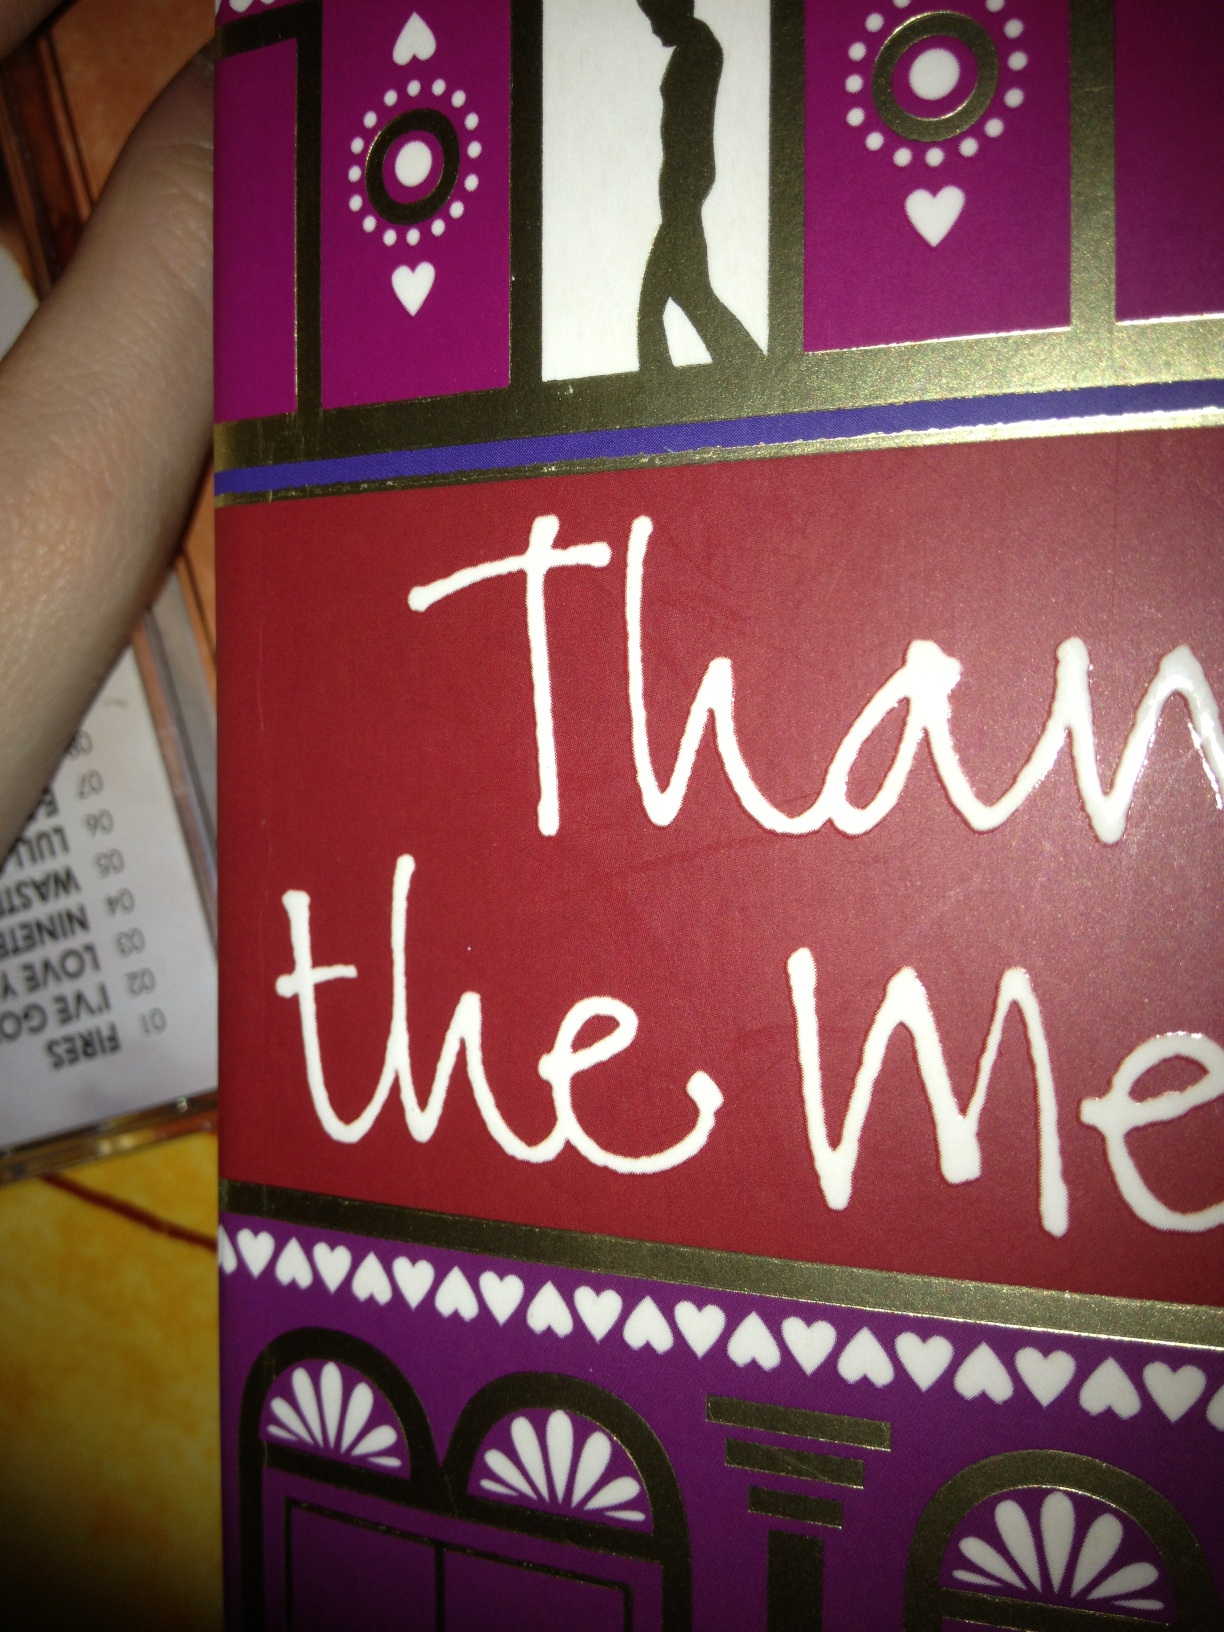Question: what book is this
Answer: unanswerable